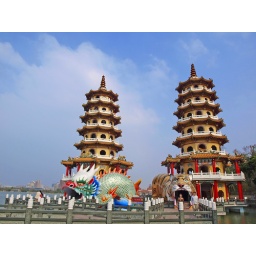
this tower is a famous building in Zuoying